505th Infantry Regiment (United States)

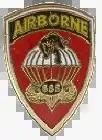
555th Parachute Infantry Battalion Association patch.

Effective 1 September 1957 the lineage of Company A, 505 PIR was reorganized and redesignated as HHC, 1st Airborne Battle Group, 505th Infantry, and remained assigned to the 82nd Airborne Division (organic elements concurrently constituted and activated). It was relieved on 15 January 1959 from assignment to the 82nd Airborne Division and assigned to the 8th Infantry Division in Germany as part of a rotation that saw both 1-505th and 1-504th depart the 82nd. When the Pentomic era ended, 1-504th and 1-505th were reflagged respectively as 1st and 2nd Battalions (Airborne), 509th Infantry, elements of the 1st Brigade (Airborne), 8th Infantry Division on 1 April 1963. The colors of 1-505th returned to the 82nd, where they were reorganized and redesignated on 25 May 1964 as the 1st Battalion (Airborne), 505th Infantry, an element of the 3rd Brigade.